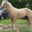
Label: horse